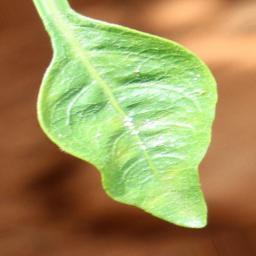
Label: healthy